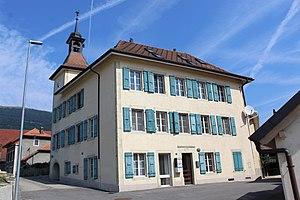
La maison-commune.
Sergey est une commune suisse du canton de Vaud, située dans le district du Jura-Nord vaudois.